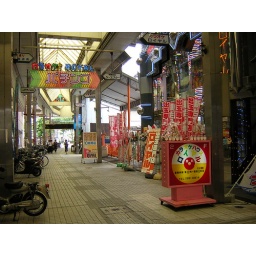
Gambling center in the bottom floor of the Kawachinagano train station.